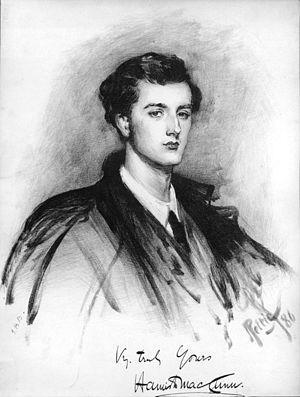
Hamish MacCunn est un compositeur, pianiste et chef d'orchestre écossais.
Le romantisme écossais est un mouvement artistique, littéraire et intellectuel apparu en Écosse entre la fin du XVIIIᵉ et le début du XIXᵉ siècle. Il fait partie du mouvement romantique en Europe, lequel s’opposait, en partie, au Siècle des Lumières. Il met en valeur les sentiments individuels, nationaux et émotionnels, se détachant ainsi des modèles de la Renaissance et du classicisme pour se rapprocher du Moyen Âge.